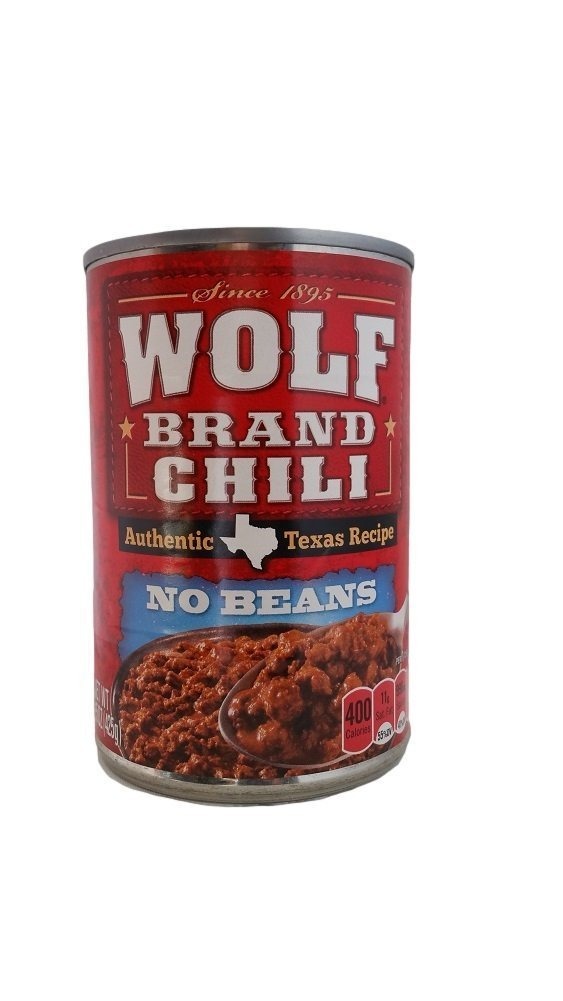
Item Name: Wolf Brand, Chili with NO BEANS, Authentic Texas Recipe, 15oz Can (Pack of 3)
Bullet Point 1: Wolf Brand
Bullet Point 2: Authentic Texas Recipe
Bullet Point 3: Chili With NO BEANS
Bullet Point 4: 15 Ounce Cans - 3 Pack
Product Description: 11
Value: 45.0
Unit: Ounce

Price: 2.89